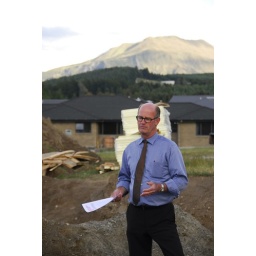
Green building event - the benefits of under floor insulation